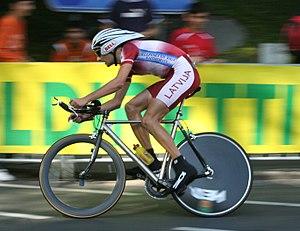
Raivis Belohvoščiks, né le 21 janvier 1976 à Riga, est un coureur cycliste letton.